Single-speed bicycle

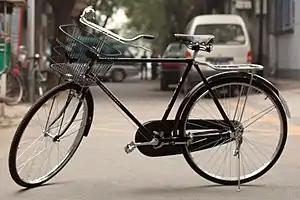
The Flying Pigeon PA-02, a single-speed utility bicycle, is the most produced bicycle model in history.

A single-speed bicycle is a type of bicycle with a single gear ratio. These bicycles are without derailleur gears, hub gearing or other methods for varying the gear ratio of the bicycle.